Mankatha

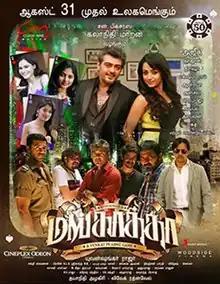
Theatrical release poster

Mankatha is a 2011 Indian Tamil-language action thriller film directed by Venkat Prabhu and produced by Dayanidhi Azhagiri's Cloud Nine Movies. The film stars an ensemble cast of Ajith Kumar, Arjun Sarja,Trisha Krishnan, Lakshmi Rai, Anjali, Andrea Jeremiah, Ashwin Kakumanu, Vaibhav Reddy, Premji Amaren, Mahat Raghavendra, Jayaprakash, Aravind Akash and Subbu Panchu. It is the fiftieth film of Ajith as a lead actor and the third and penultimate film of the production studio. The film follows Vinayak, a corrupt ACP in Mumbai, who joins a gang of four who plans on a heist of cricket betting money.